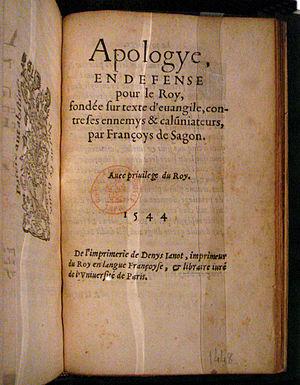
L’alliance franco-ottomane, ou alliance franco-turque, est une alliance établie en 1536 entre le roi de France François Iᵉʳ et le souverain turc de l'Empire ottoman, Soliman le Magnifique. Elle a été mentionnée comme la première alliance diplomatique non idéologique de ce genre entre un empire chrétien et un empire non chrétien. Elle cause cependant un certain émoi dans le monde chrétien, et est qualifiée d'alliance impie, ou d'union sacrilège de la fleur de lys et du croissant. Elle subsiste cependant, dans l'intérêt objectif des deux parties. Cette alliance stratégique et parfois tactique est alors l'une des plus importantes alliances de la France, et dure plus de deux siècles et demi, jusqu'à la campagne d'Égypte, qui voit les troupes napoléoniennes envahir un territoire ottoman en 1798-1801, bien que Bonaparte proclame n'en avoir qu'après les Mamelouks qui selon lui ne sont point soumis au Sultan et se sont révoltés contre son autorité. L'alliance franco-ottomane est également un épisode important des relations entre la France et l'Orient.